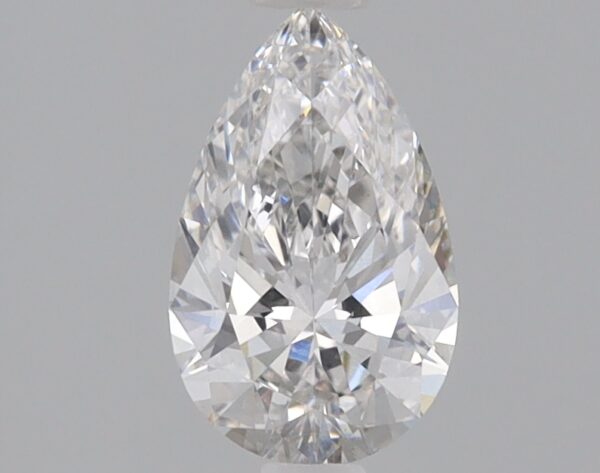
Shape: pear
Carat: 0.82
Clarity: VS1
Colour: G
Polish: EX
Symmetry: EX
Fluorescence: NONE
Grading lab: IGI
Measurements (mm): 8.58 x 5.29 x 3.2